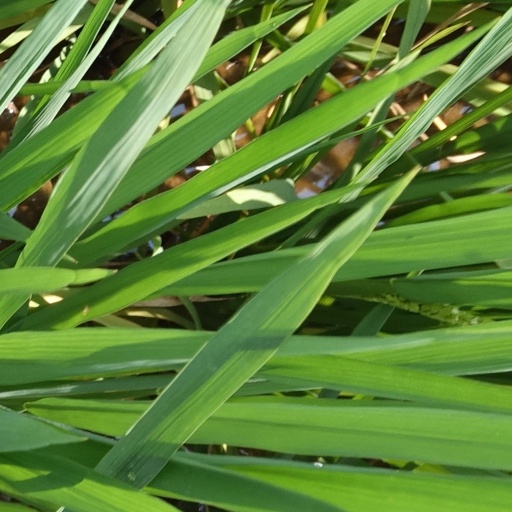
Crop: rice